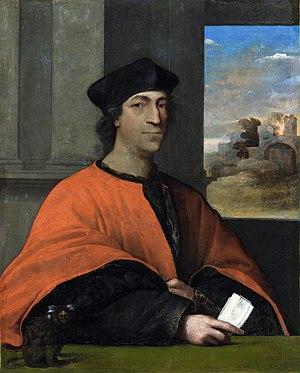
La primatologie est la discipline qui étudie les mammifères de l'ordre des Primates, c'est-à-dire les singes, les tarsiers, les loris et galagos, et les lémuriens de Madagascar. Certains primatologues incluent les humains dans leur champ d'étude. Le développement de la primatologie en tant que science à part entière est récent, à partir de la seconde moitié du XXᵉ siècle seulement. Néanmoins, l'étude et l'observation des primates par les sociétés humaines sont très anciennes. Si l'histoire de la primatologie suit en grande partie celle de la zoologie en général, elle présente plusieurs particularités uniques dues aux liens étroits et longtemps contestés qu'entretient l'espèce humaine avec les autres primates.